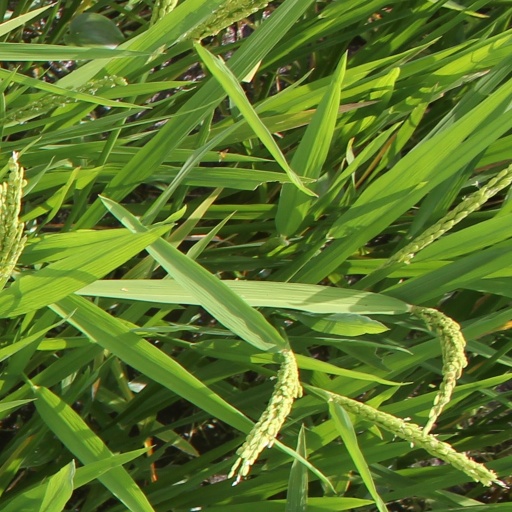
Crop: rice